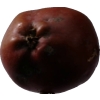
Label: Apple 18